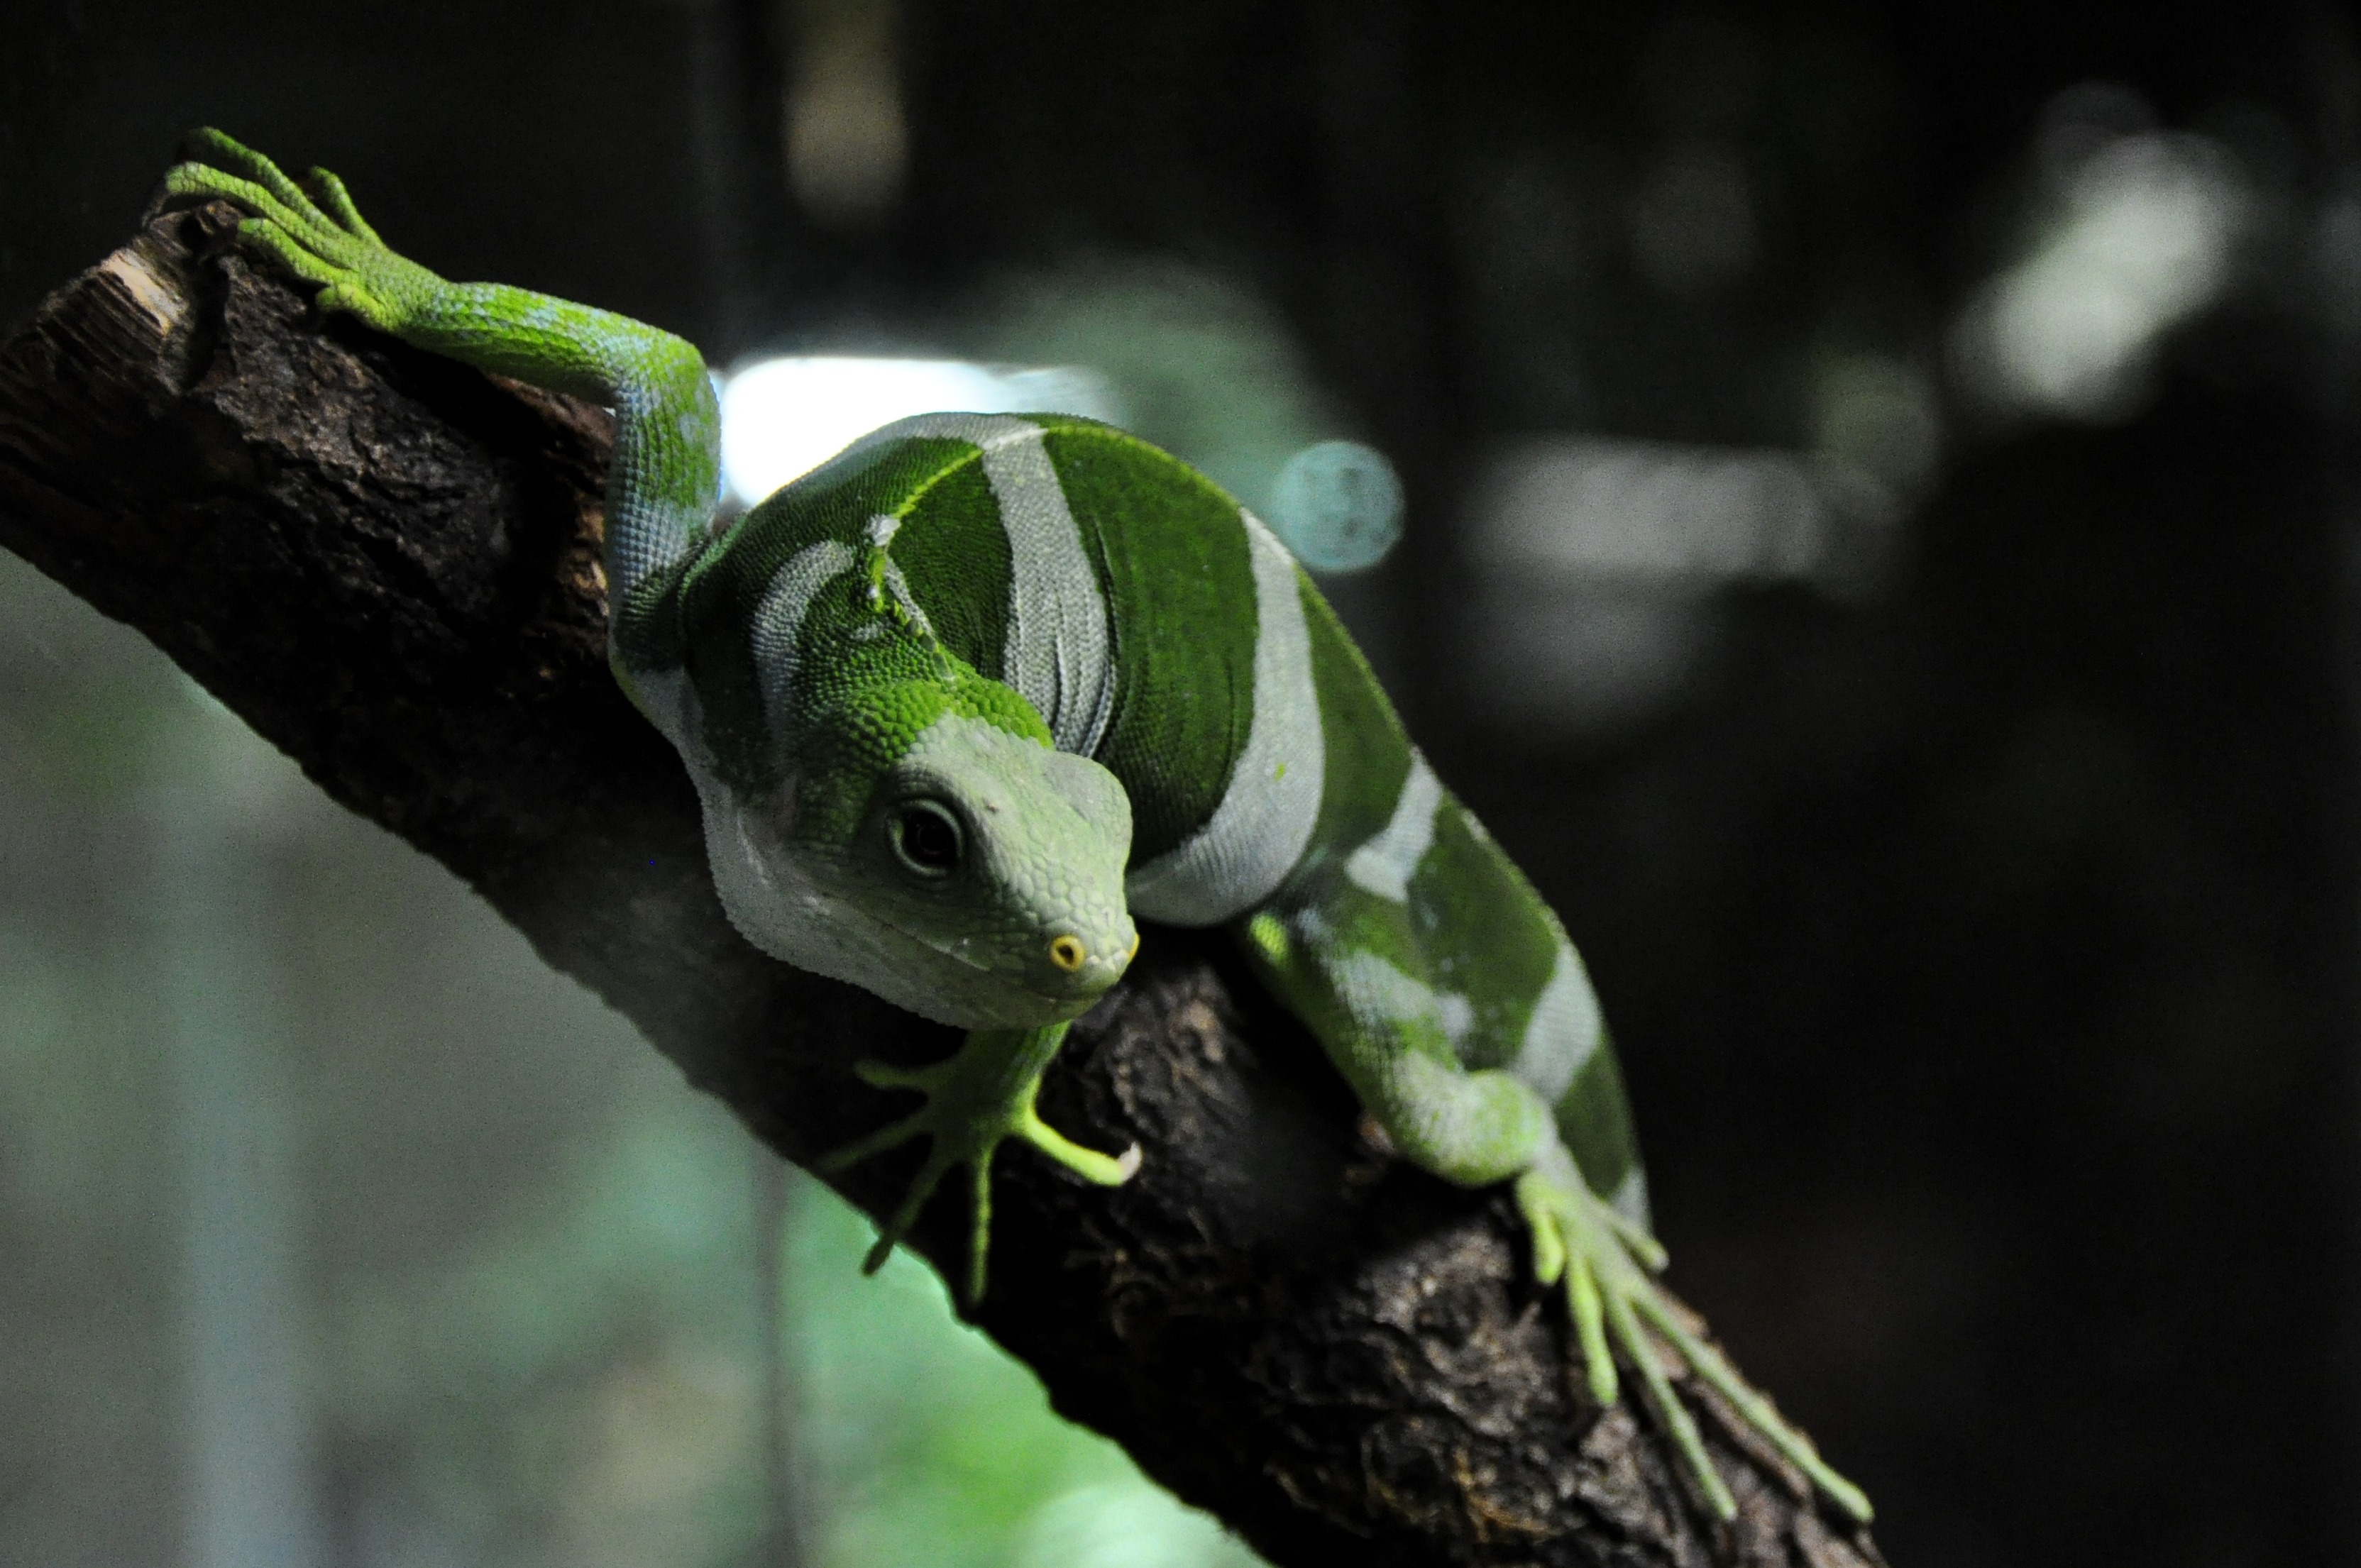
nature, branch, photography, leaf, flower, wildlife, green, botany, frog, reptile, amphibian, flora, iguana, fauna, lizard, striped, tree frog, close up, chameleon, grey, vertebrate, macro photography, scaled reptile, fiji iguana